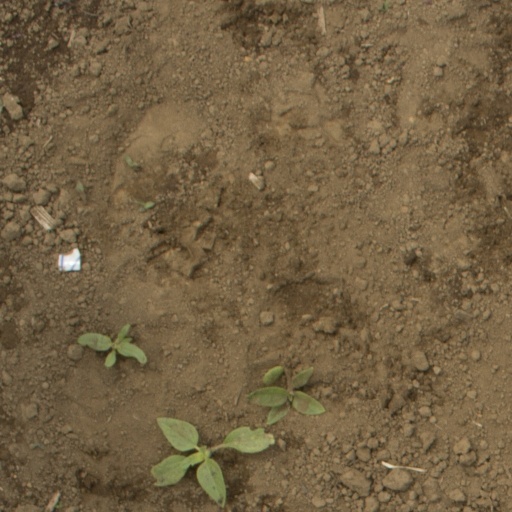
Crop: Jerusalem artichoke